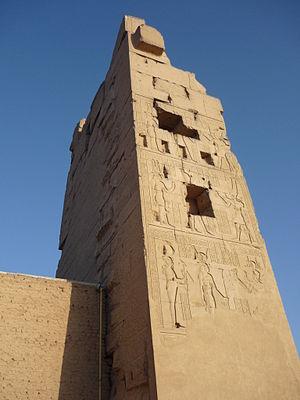
Porte de Ptolémée XII, temple de Kom Ombo, Égypte